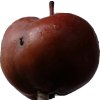
Label: Apple 18